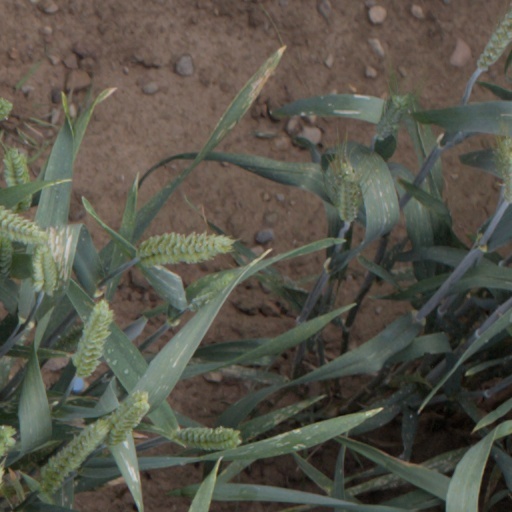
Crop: wheat